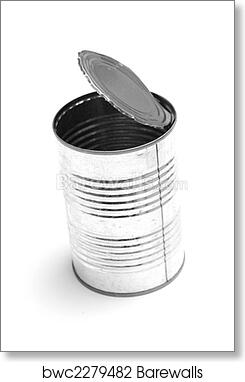
Label: metal